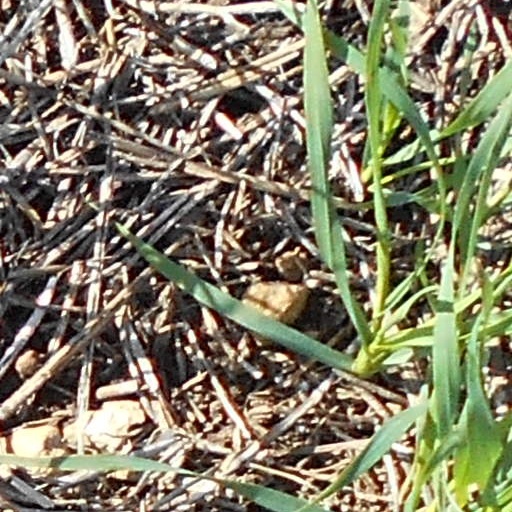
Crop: wheat